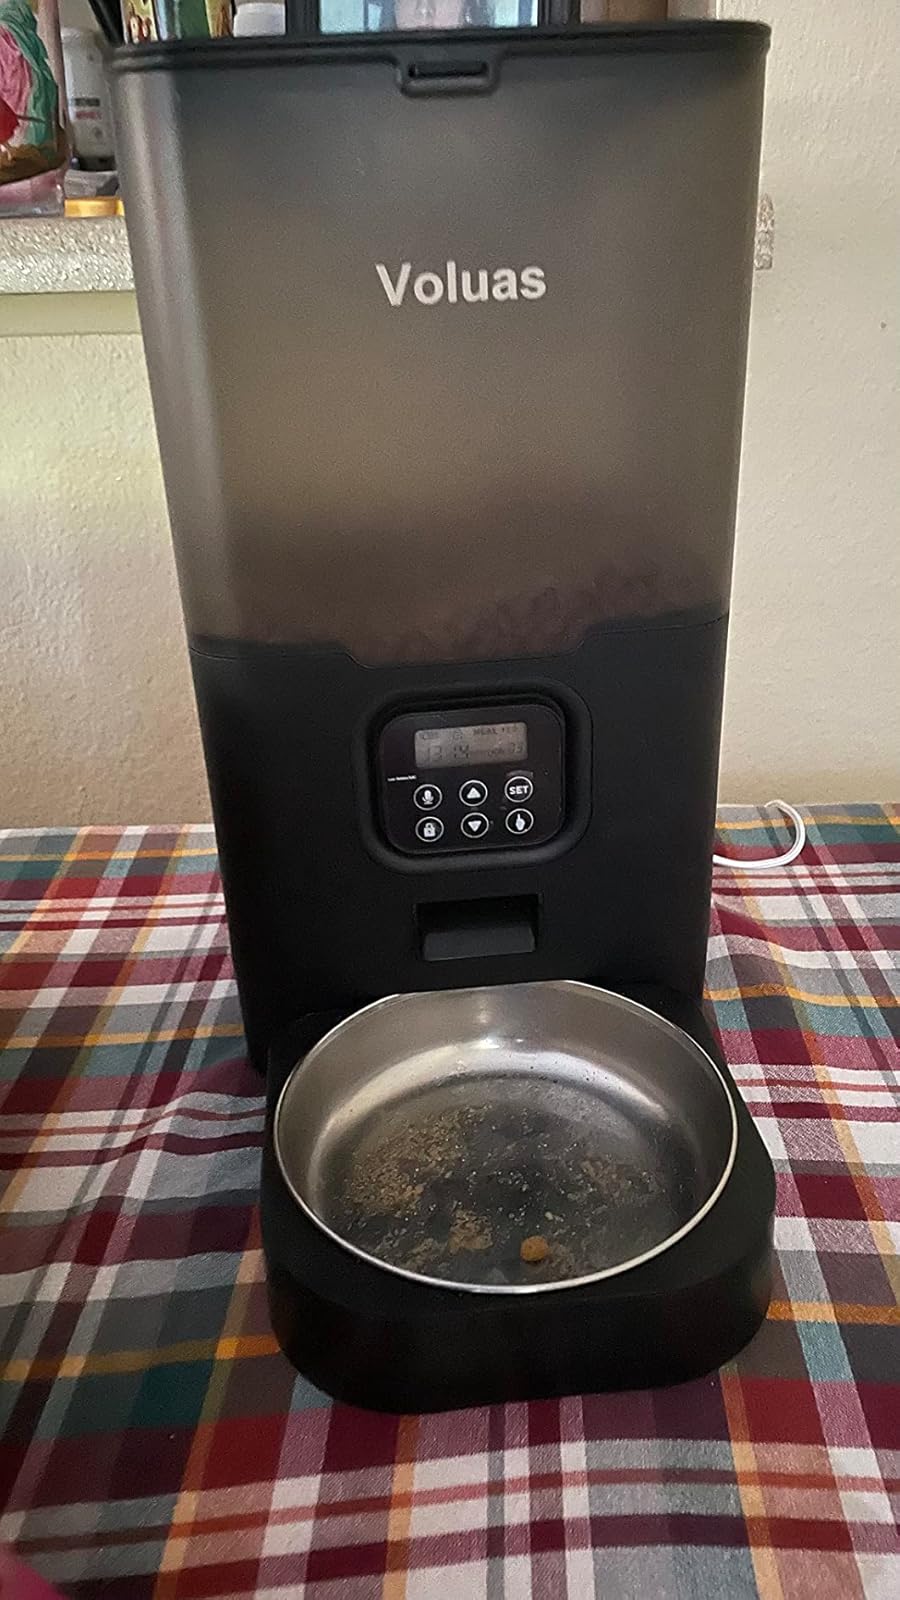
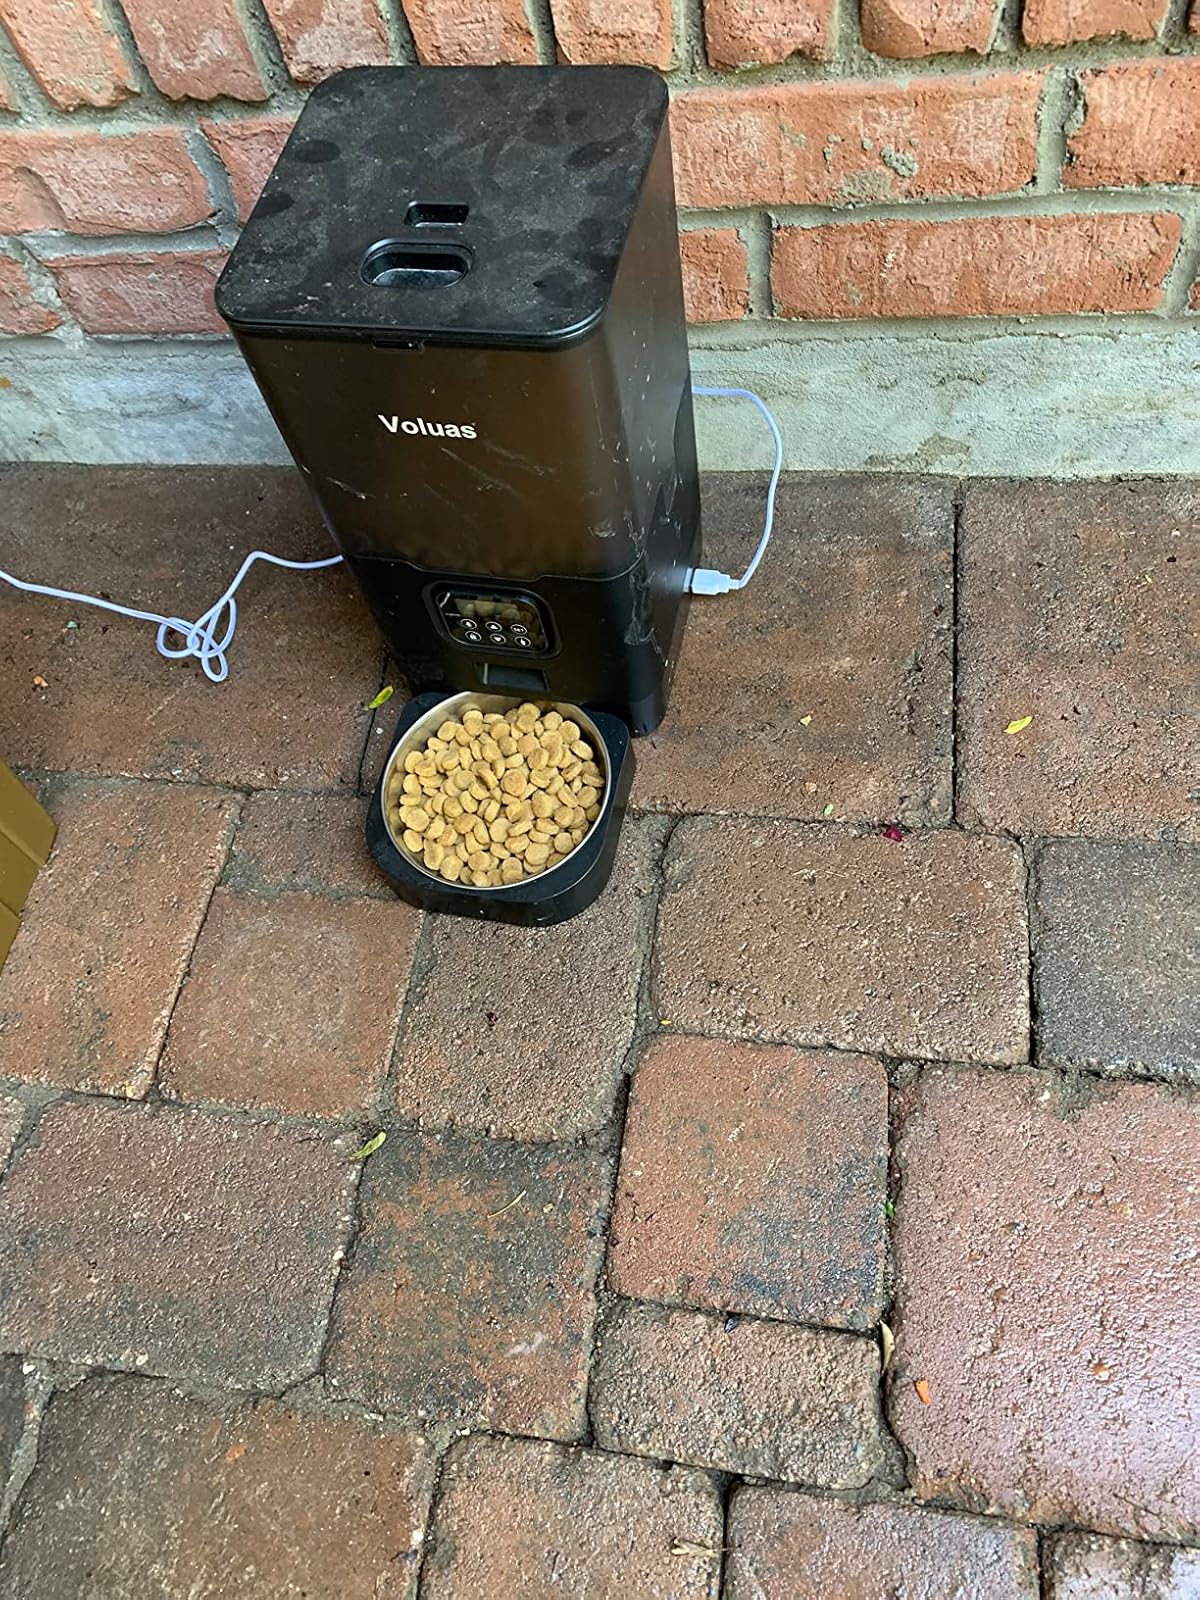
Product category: items_feeder
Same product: yes